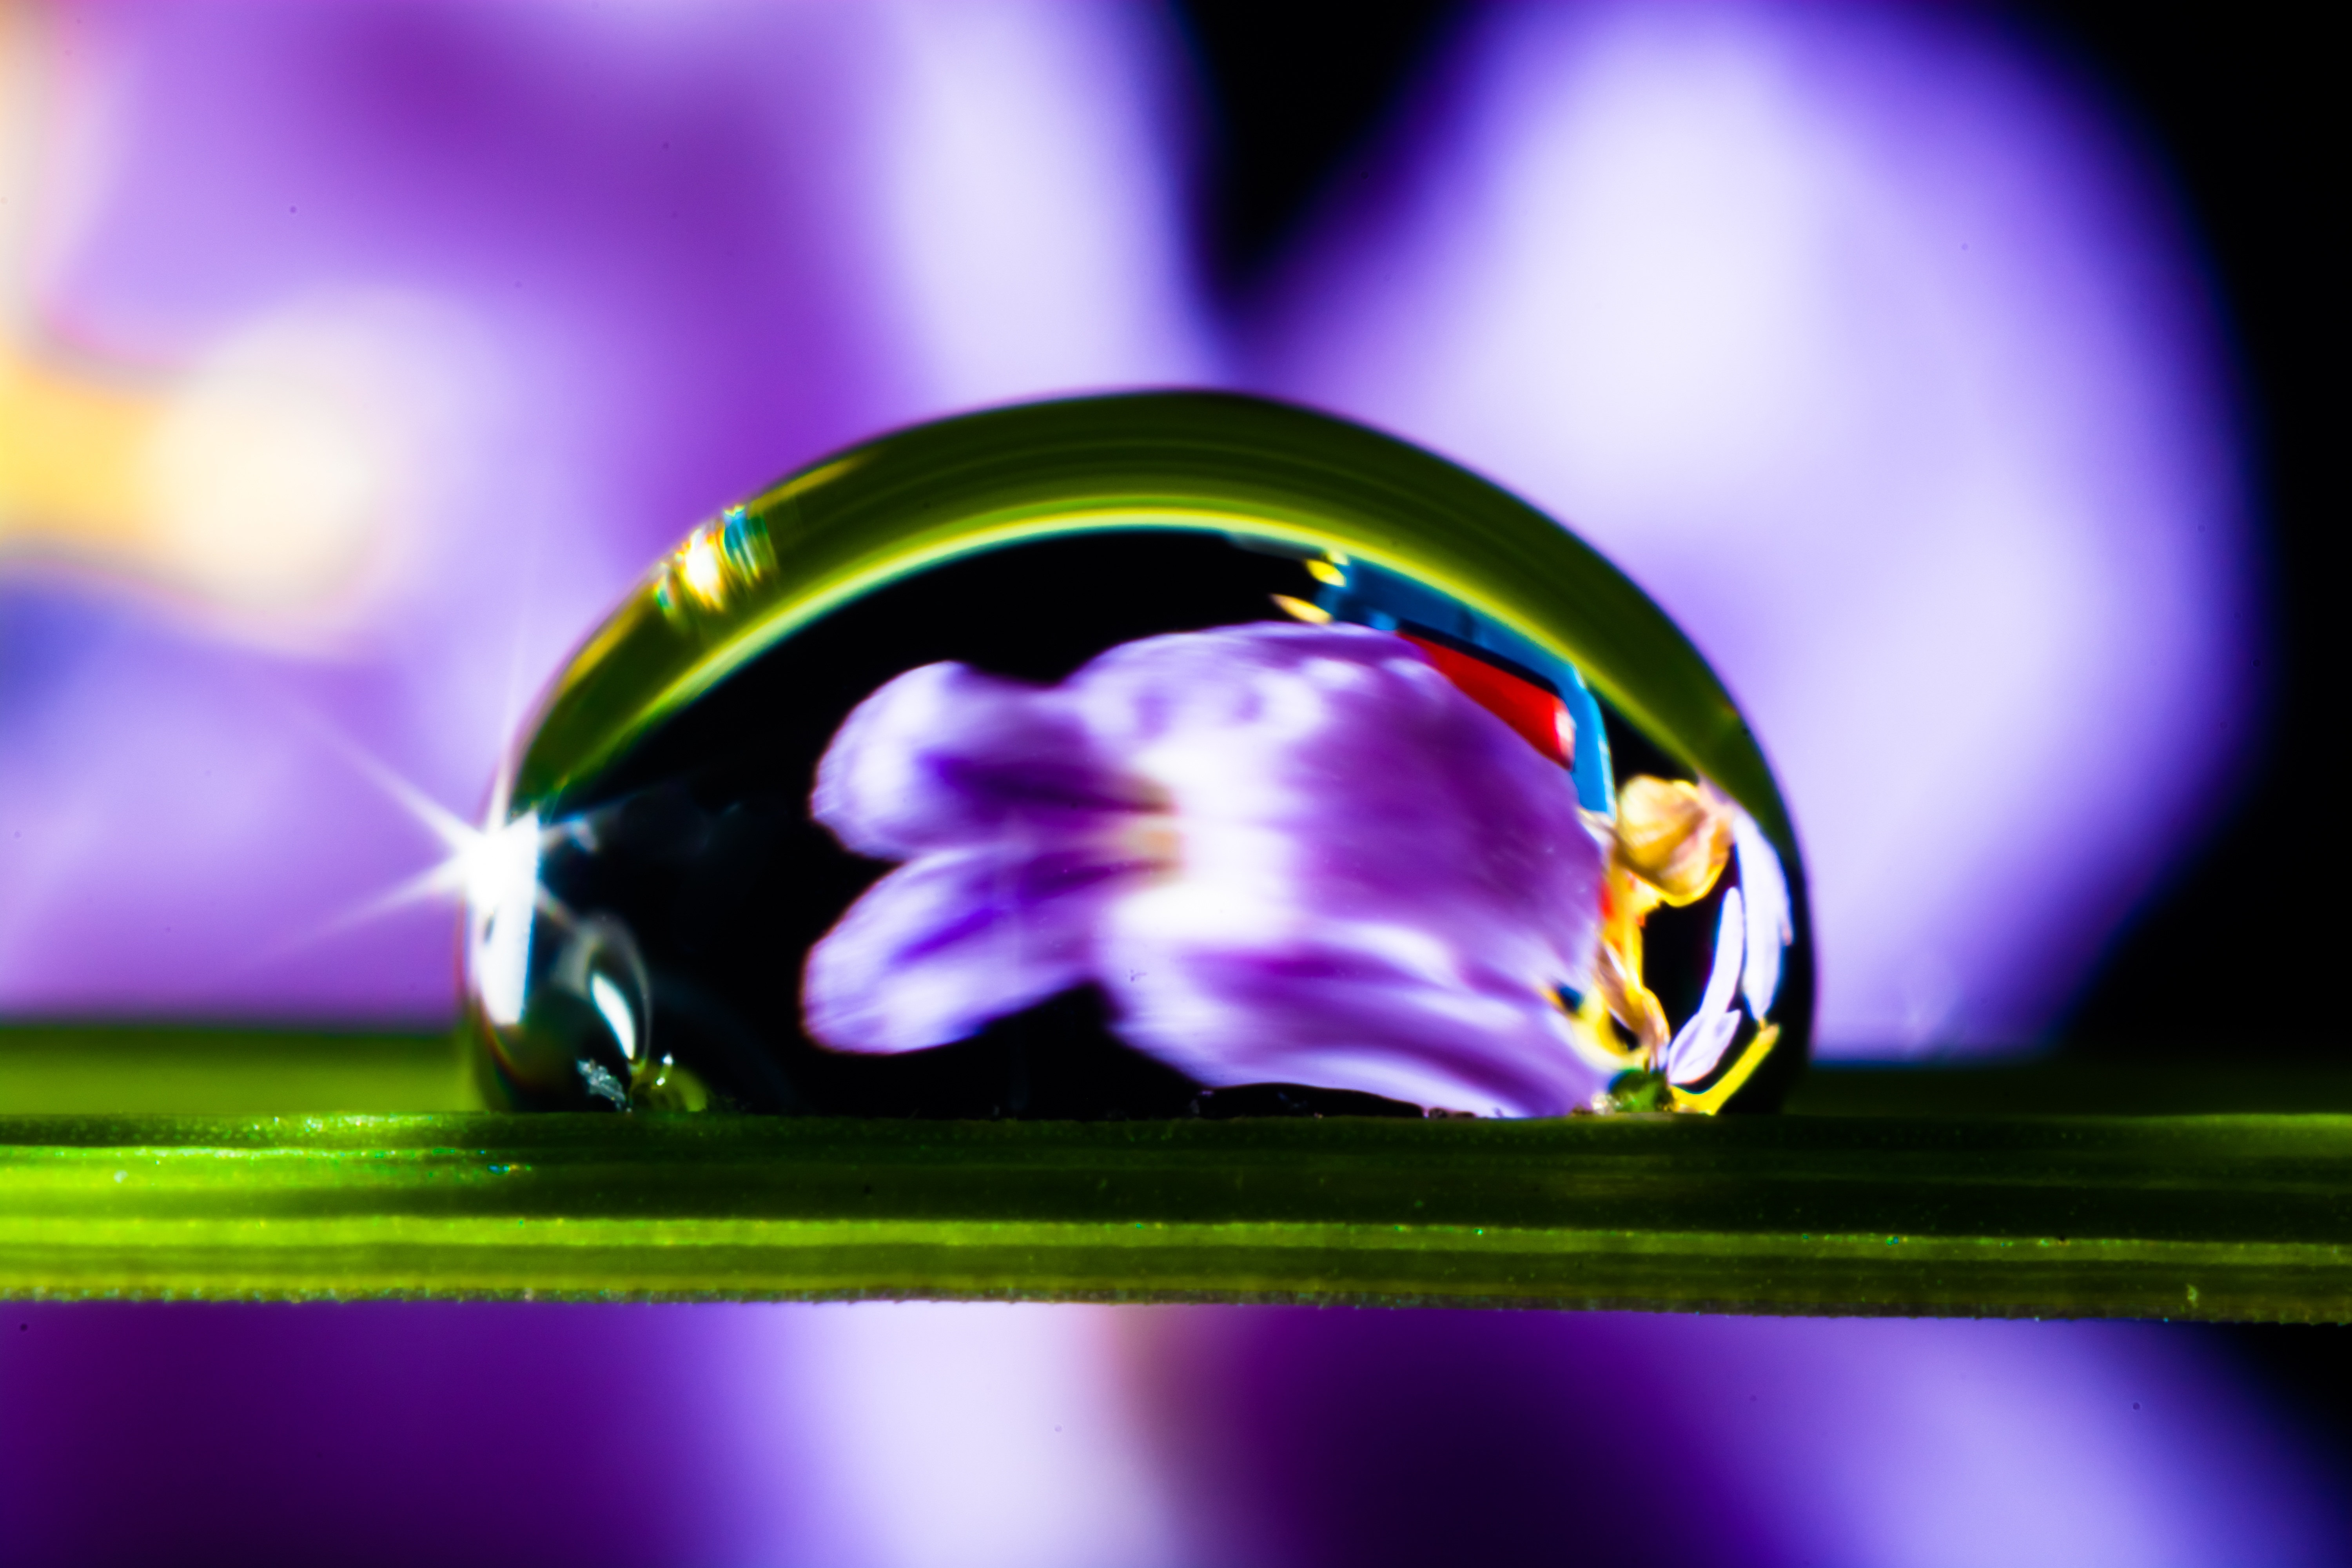
blossom, light, photography, flower, purple, petal, bloom, green, reflection, color, macro, blue, drip, close up, blade of grass, eye, drop of water, macro photography, computer wallpaper